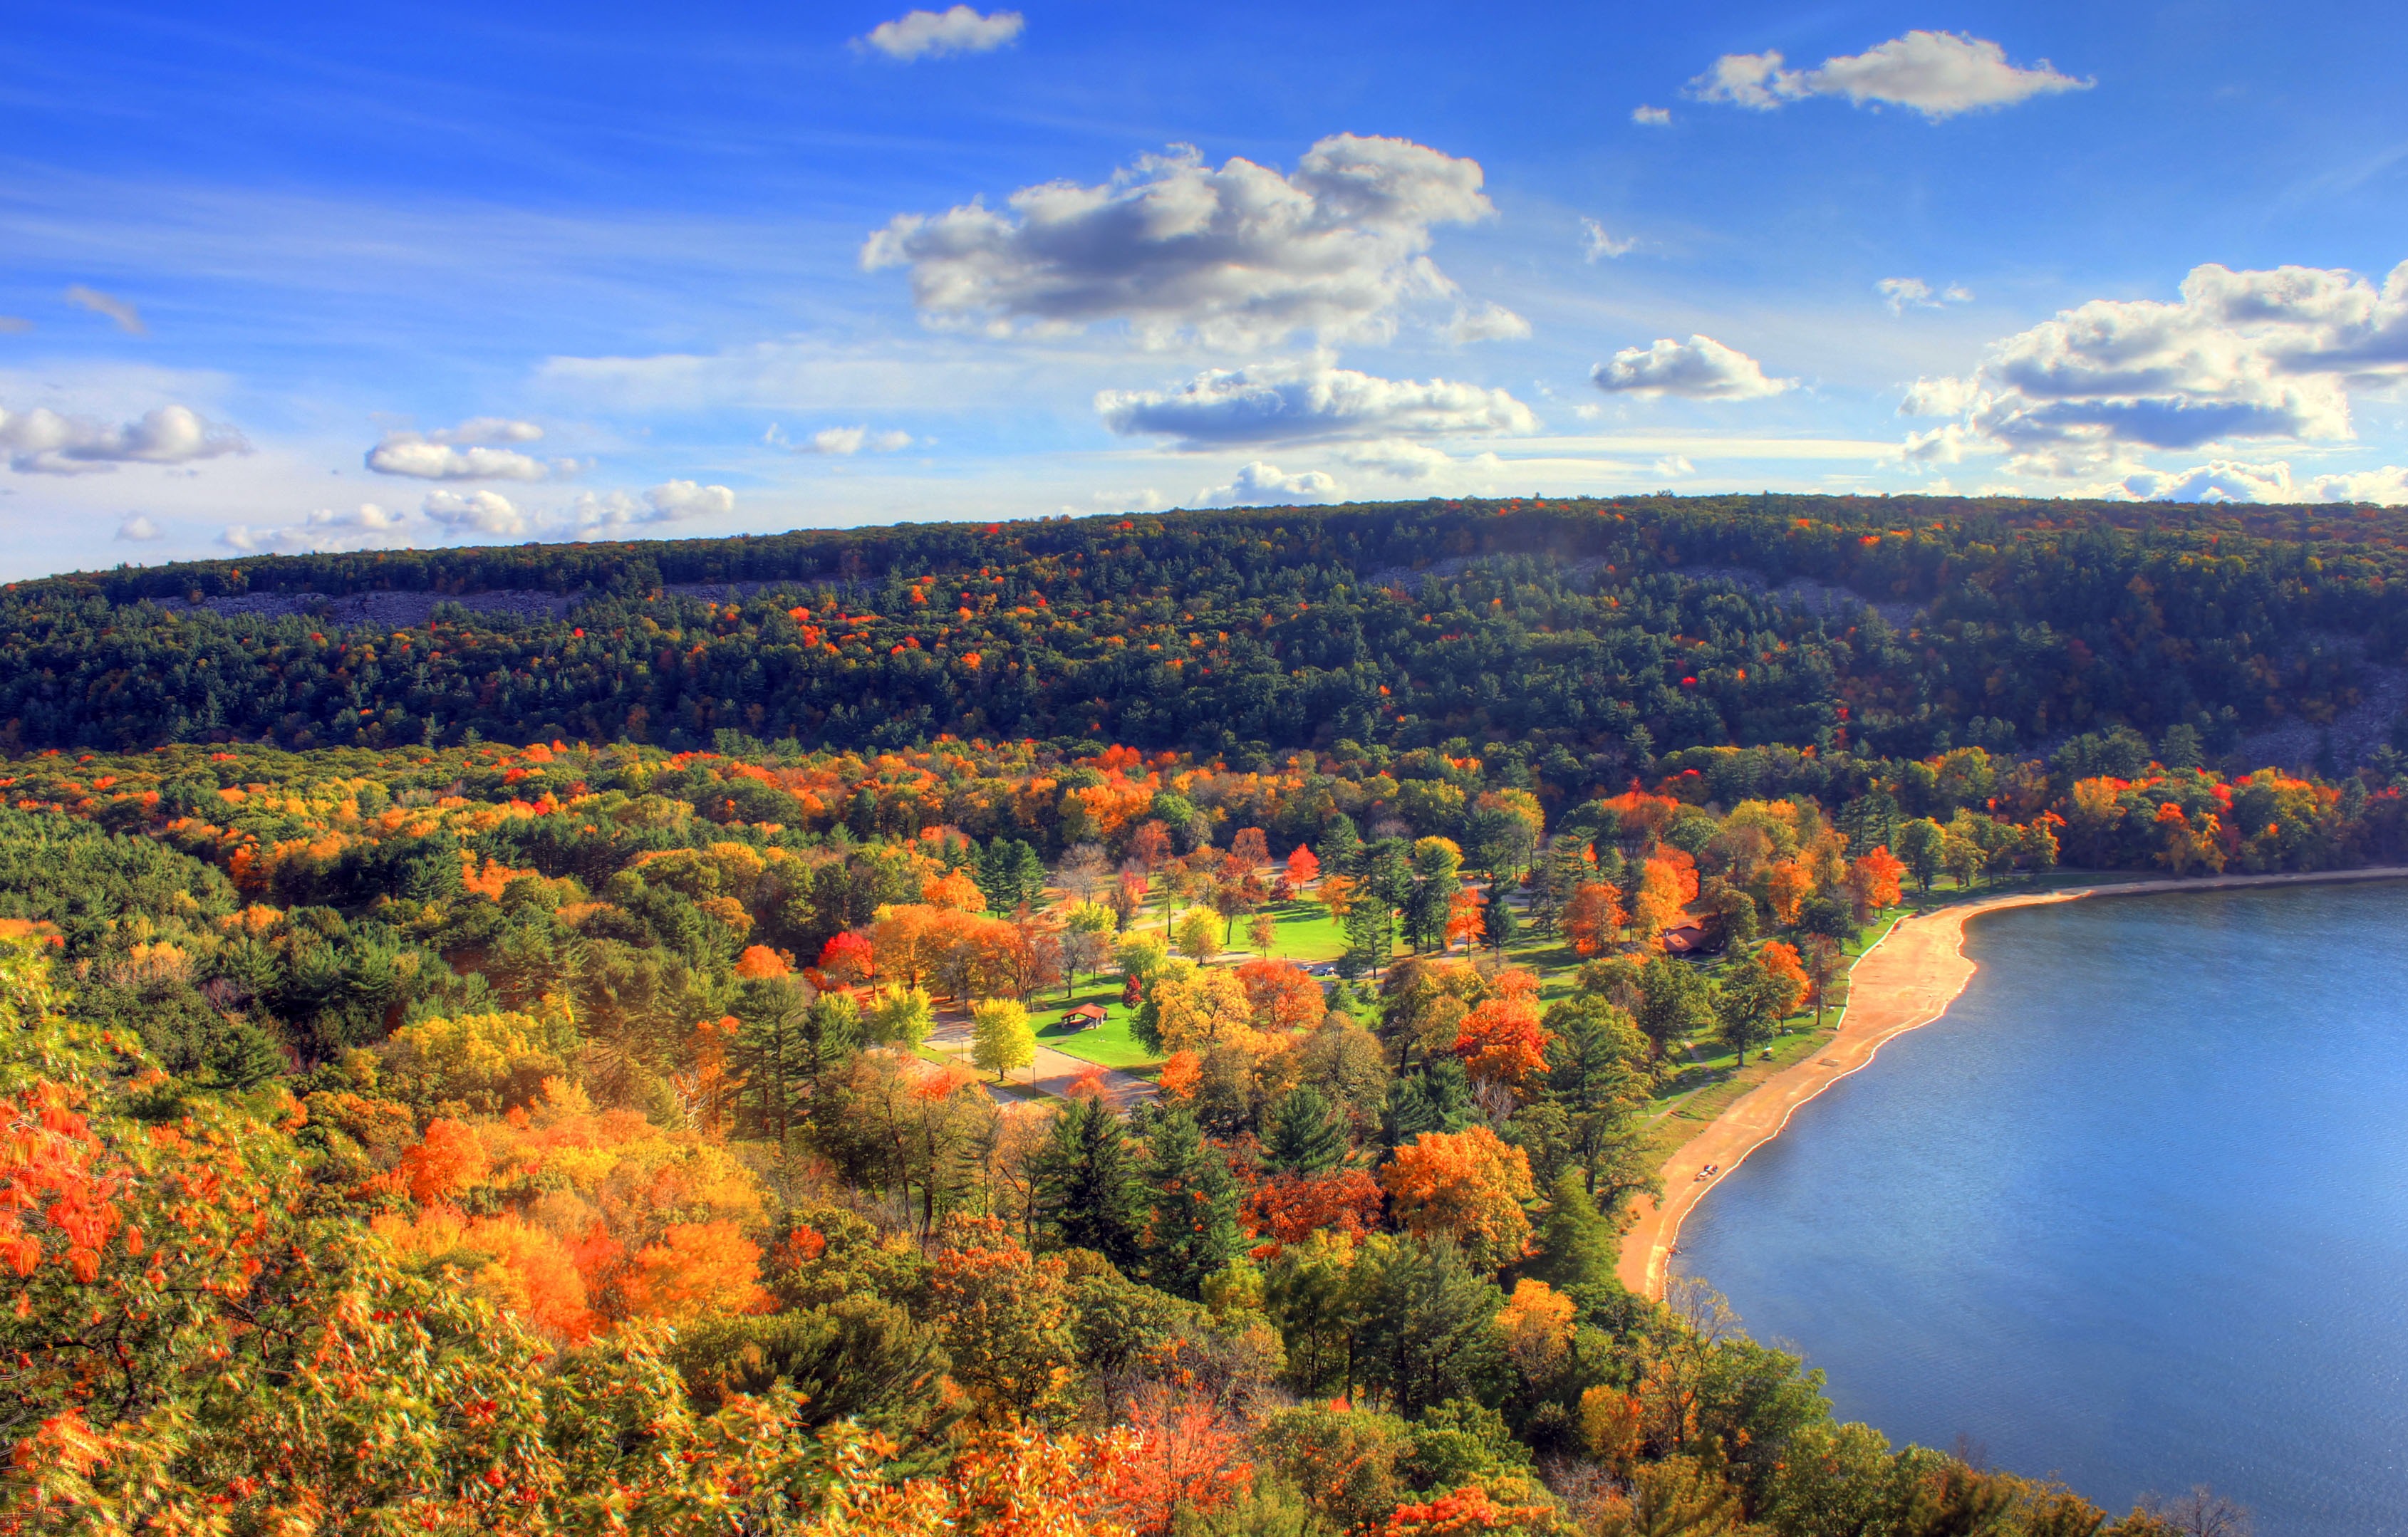
landscape, tree, forest, horizon, wilderness, mountain, sky, meadow, prairie, fall, lake, river, panorama, scenic, autumn, plain, leaves, clouds, colors, grassland, plateau, habitat, ecosystem, wisconsin, devil's lake